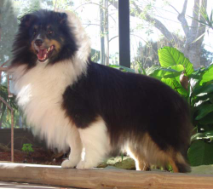
Shetland_sheepdog